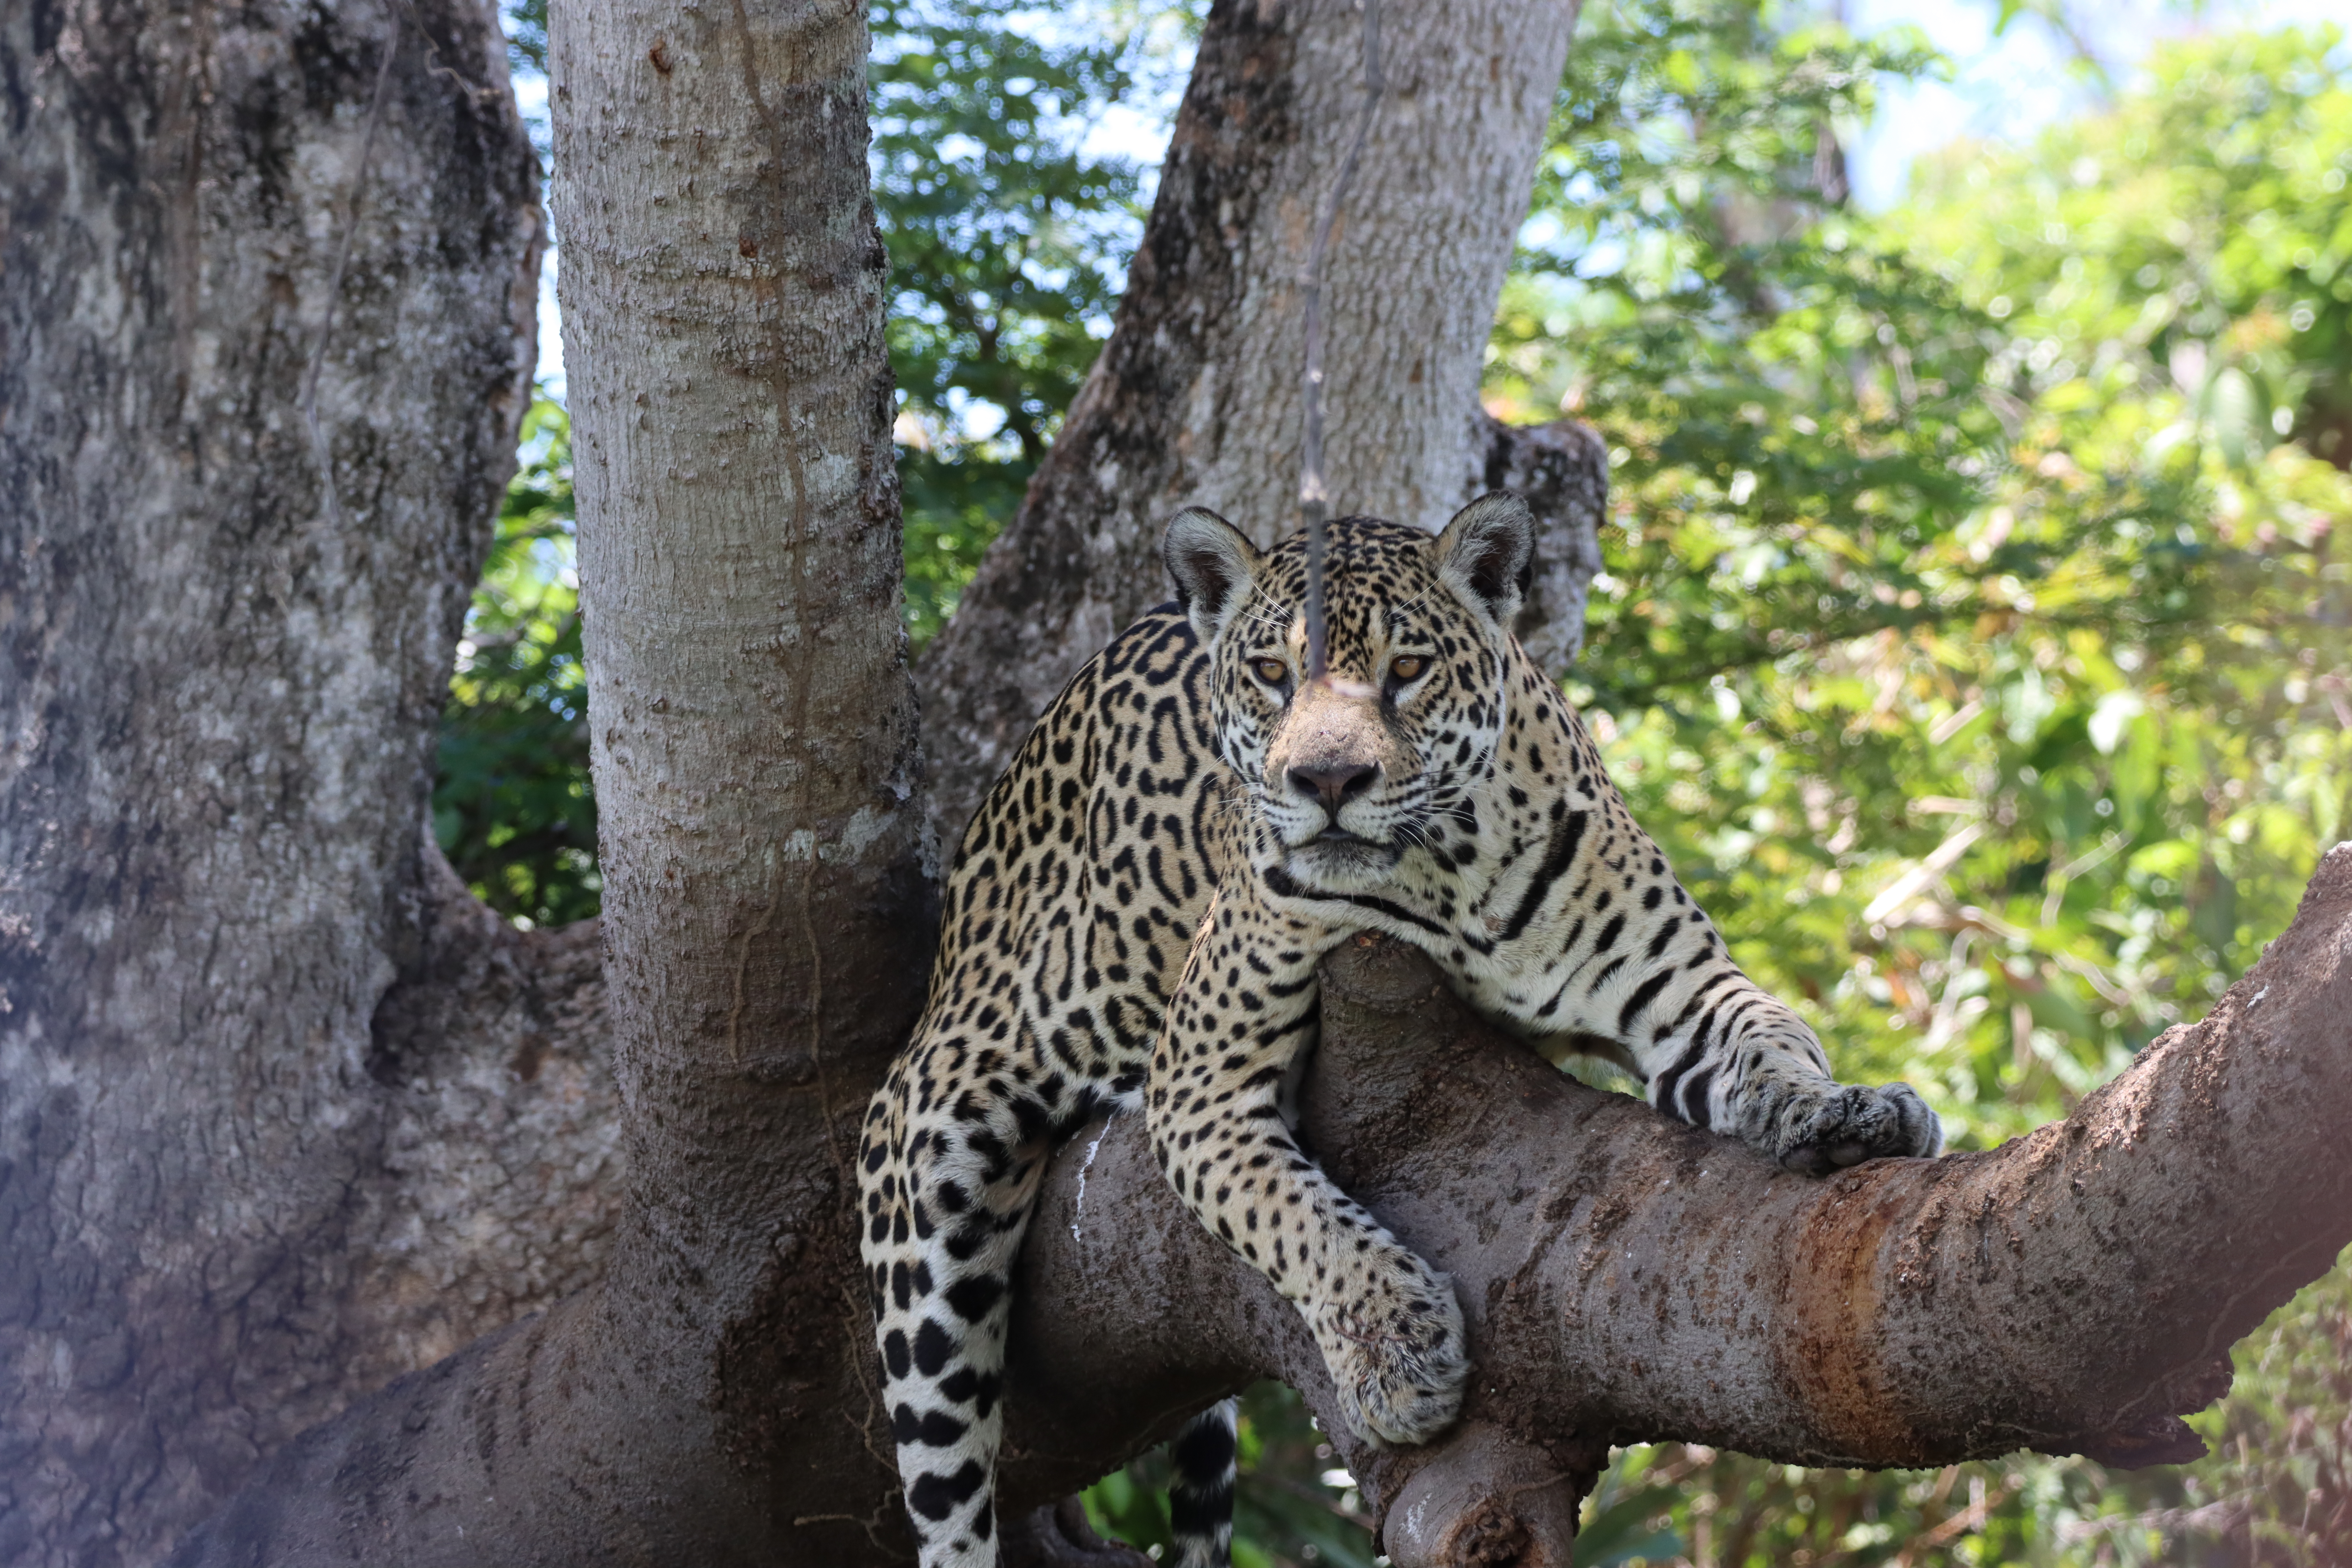
Jaguar: Medrosa